Nigel Poor

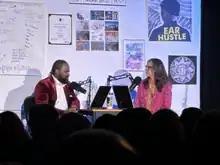
Earlonne Woods and Nigel Poor in 2023.

Nigel Poor is an artist and cofounder and co-host of the podcast Ear Hustle. She is co-author of the book "This Is Ear Hustle: Unflinching Stories of Everyday Prison Life". She lives in the San Francisco Bay area.